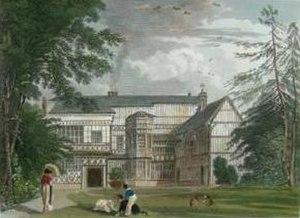
Bramall Hall est un château anglais Tudor situé à Bramhall dans le district métropolitain de Stockport dans le Grand Manchester.